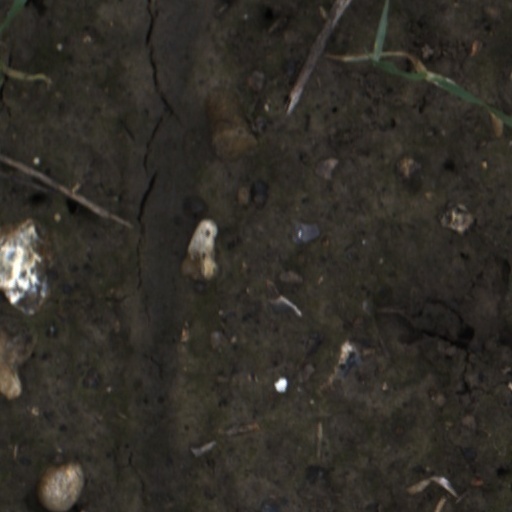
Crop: wheat